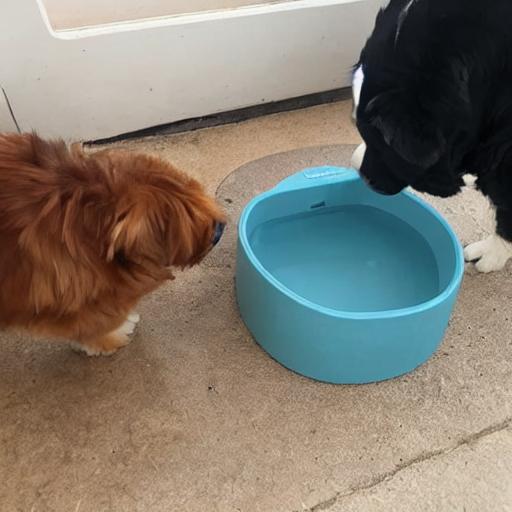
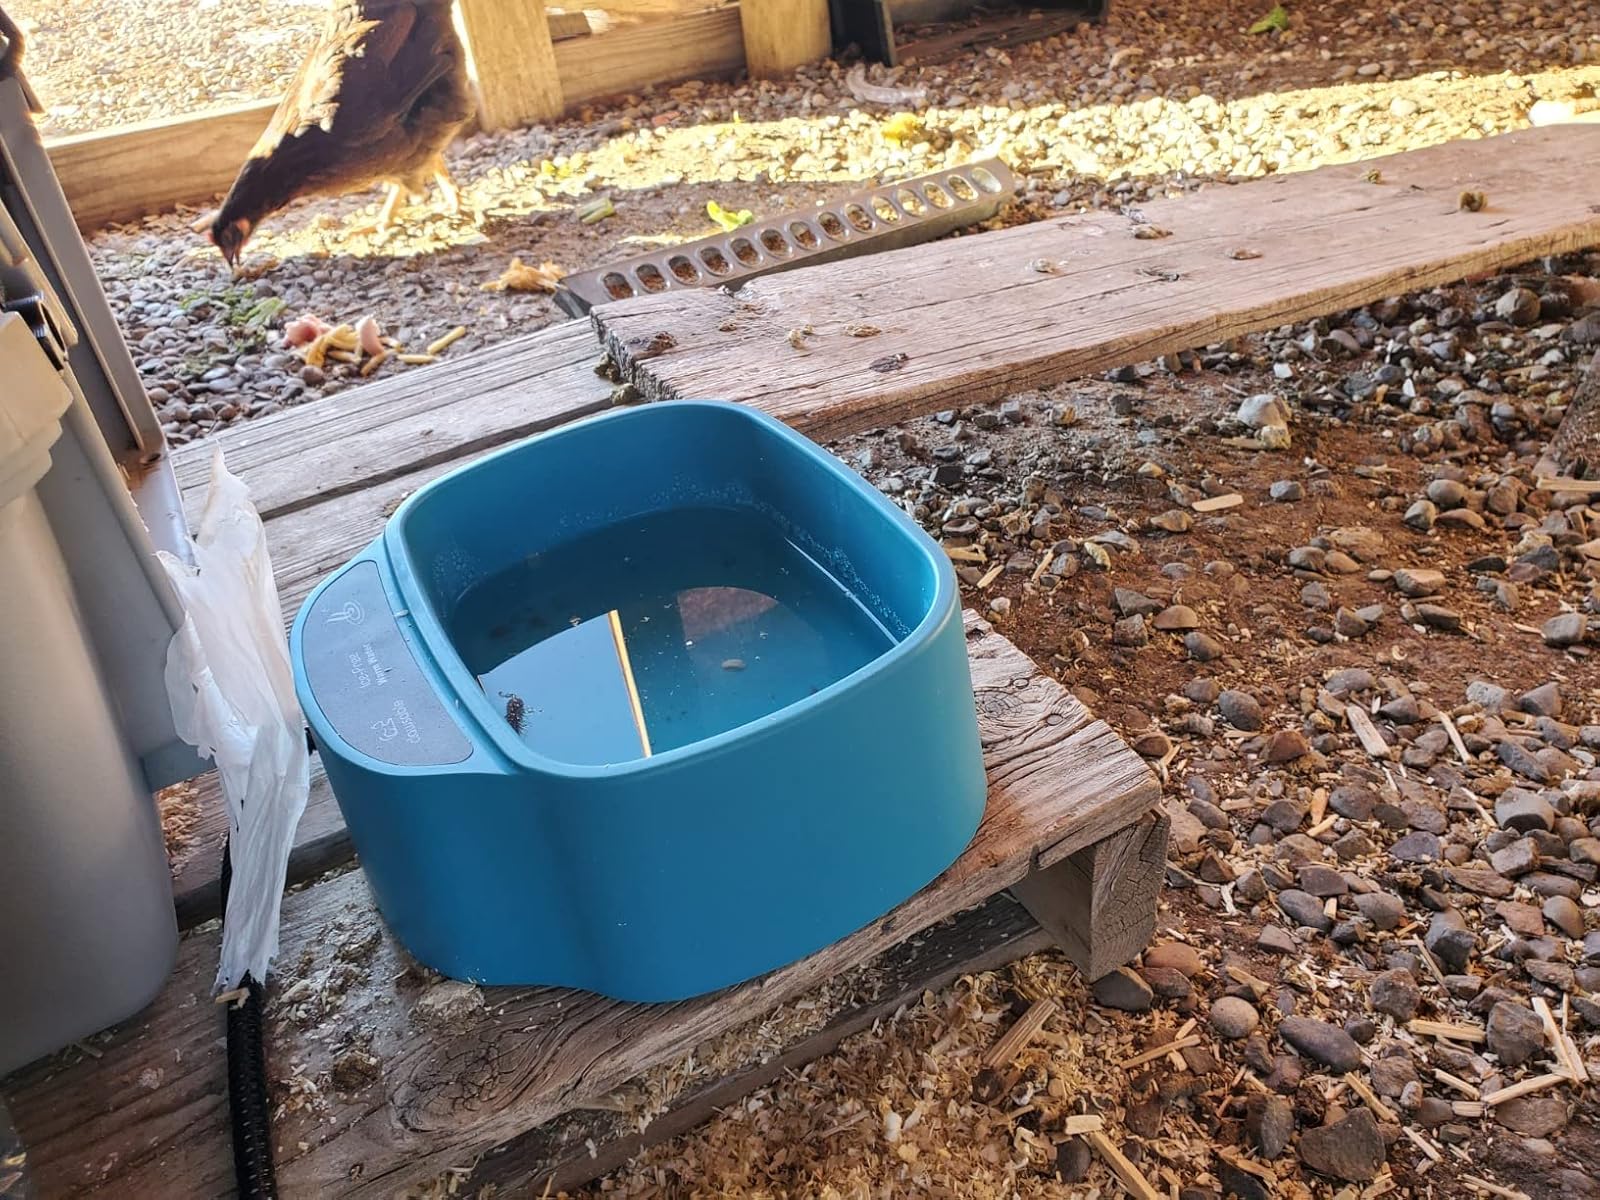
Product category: items_bowl
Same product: no